Bắc 54

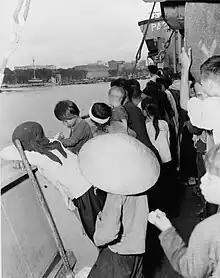
Vietnamese refugees on board USS Mountrail (APA-213) as they arrive at Saigon, South Vietnam, after a -day trip from Haiphong in the North, September 1954

Operation Passage to Freedom was an initiative by the U.S. Navy and French military to transport Vietnamese civilians who wished to relocate to the Southern half of Vietnam from the North, mostly by ship or aircraft, as provided under the 1954 Geneva Accords, which created a 300-day period where people could migrate freely between communist North Vietnam and anti-communist South Vietnam before the border was sealed on May 18, 1955. "Bắc 54" who fled South through Passage to Freedom number variously from 810,000 to almost 1 million (in 1955). An additional 109,000 fled south by their own means, some arriving outside the 300-day period (e.g. after the Quỳnh Lưu Uprising). The people who fled on their own did so by trekking through Laos, boarding local fishing vessels after payment on spot, or journey overland if they were in Quảng Bình. The migrants were mainly political refugees who were escaping the impending rule of the North Vietnamese communist government, headed by Ho Chi Minh, that was to officially rule the entire Northern halve in 1955, and to escape potential persecution by the new regime. However, there were also other reasons for why they left. Many Northern Catholics were among the migrants, forming around one-third of the refugees (~300,000). The vast majority originated from the Red River Delta region, particularly Hanoi, Hải Phòng, Ninh Bình, and Nam Định; few of the emigres came from the provinces of the rural North-Central provinces of Thanh Hoá, Nghệ An, Hà Tĩnh and Quảng Bình, and even fewer came from the landlocked mountainous provinces of far Northwest and Northeast Vietnam. The reason for this is because the Viet Minh sought to detain or prevent refugees from leaving, by trying to stop people through a military presence in the rural side and inland areas or terminating ferries in the Red River Delta, interdicting the flow of would-be refugees, many of whom were aiming to reach ships and ferries in Hải Phòng or Hà Nội, as the American and French military personnel engaged in the refugee operation were only present in the major cities, air bases and on the waterfront. The communists were most effective in Nghệ An and Thanh Hóa Provinces, which they had long controlled.